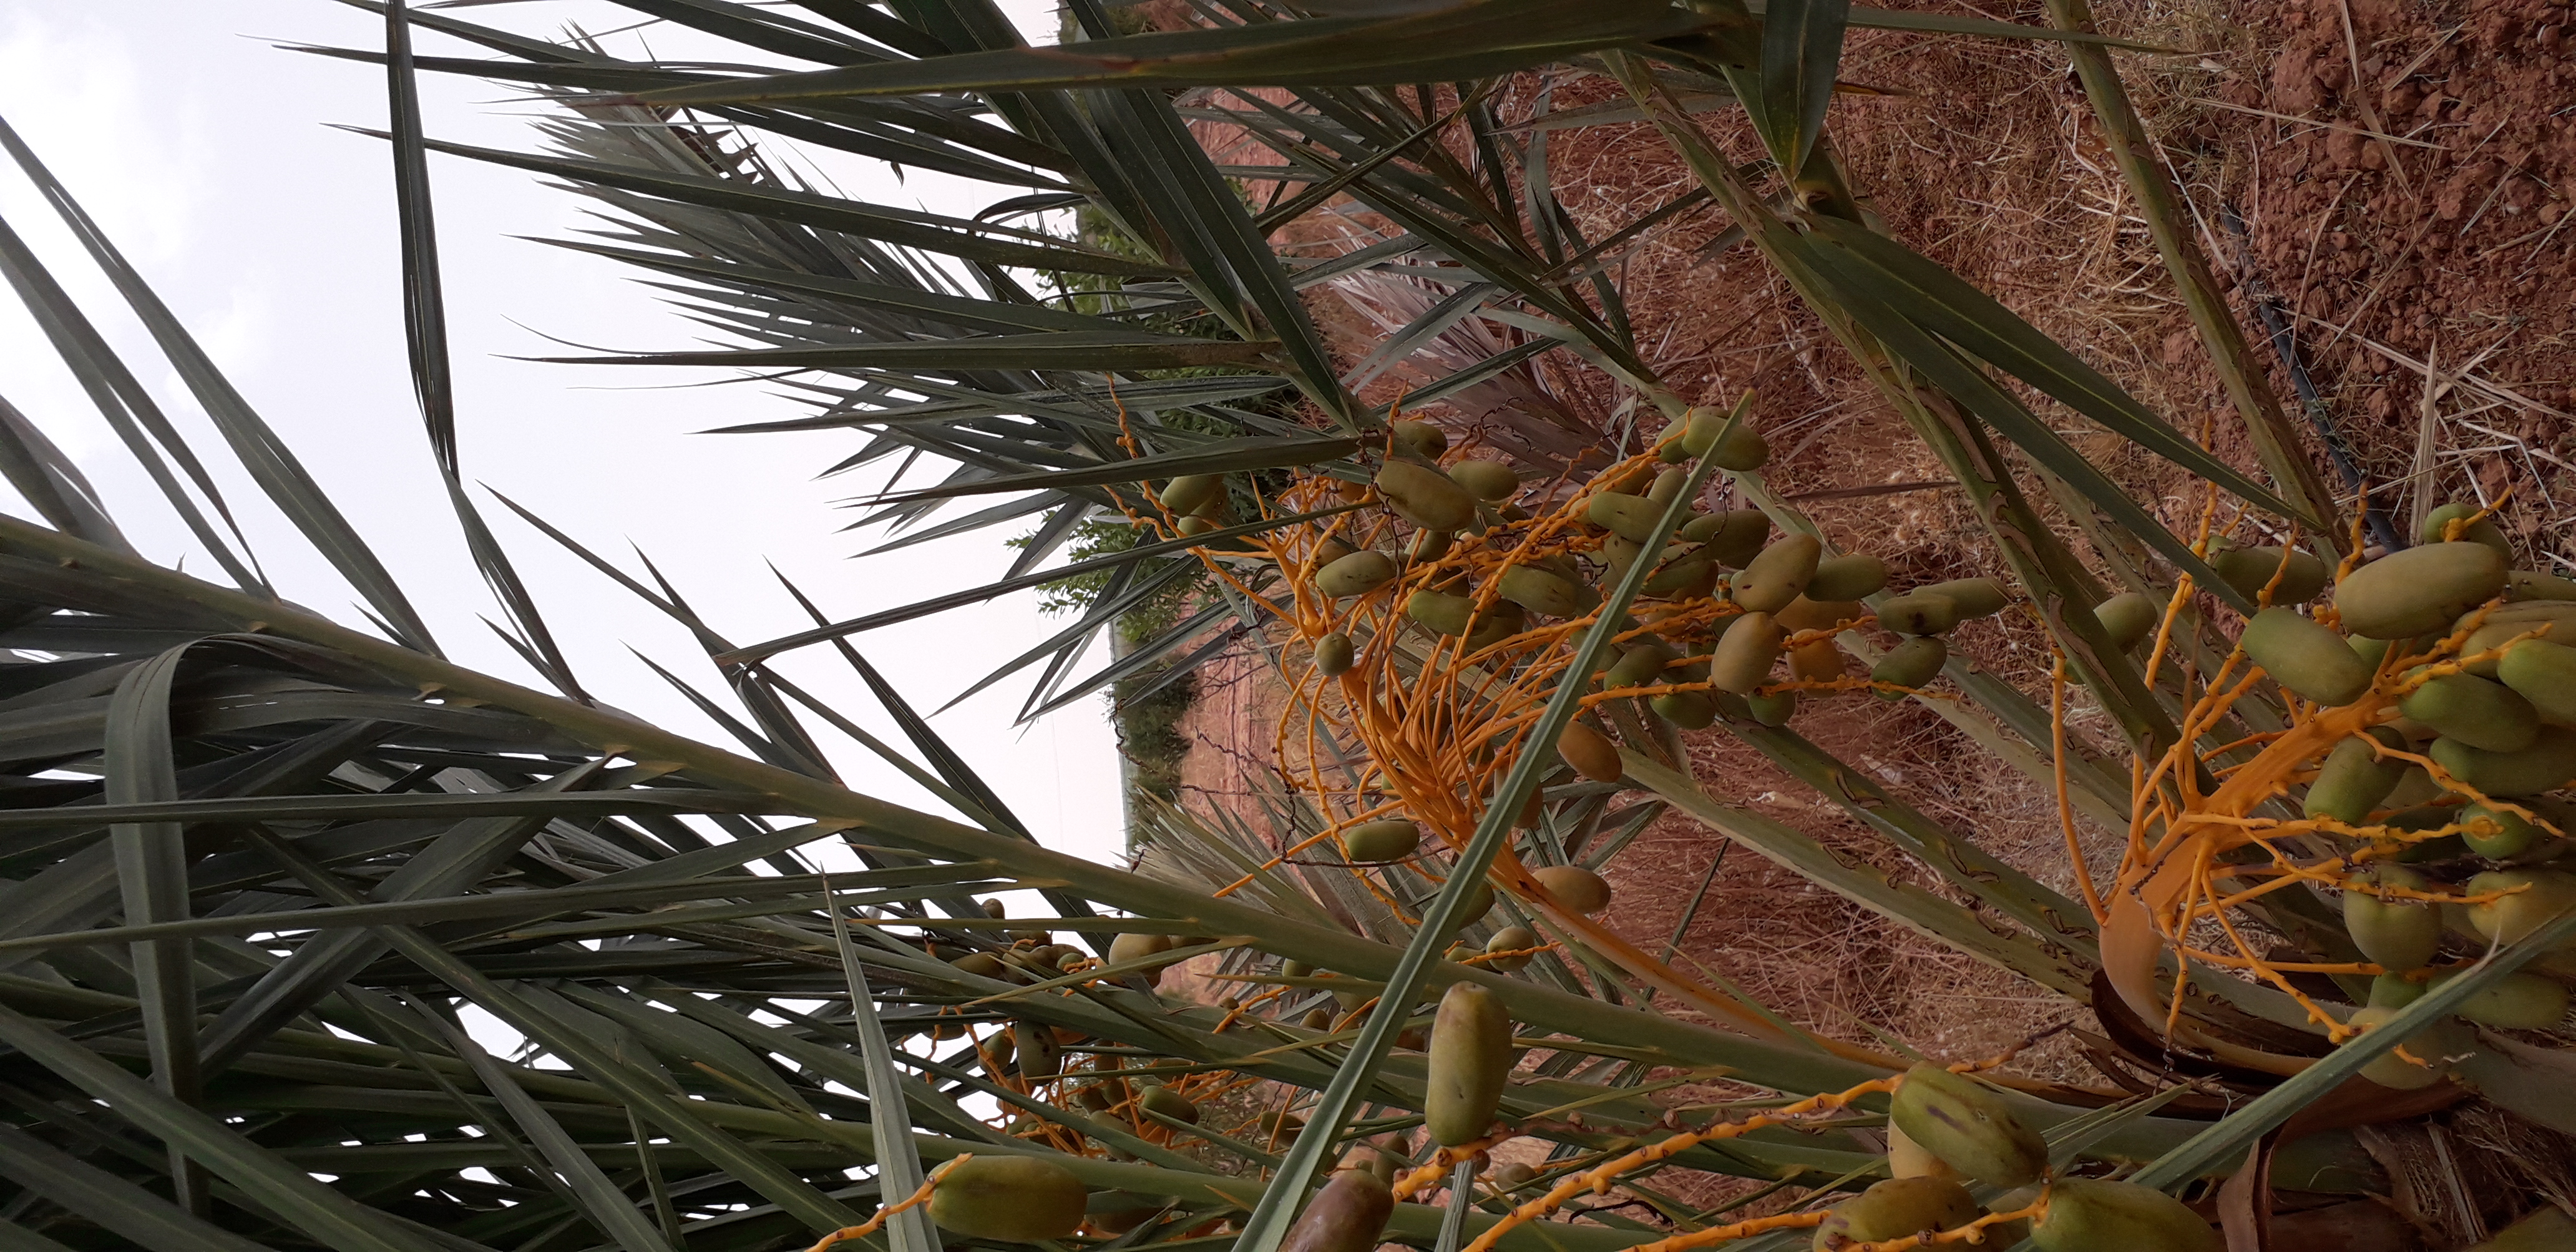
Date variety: Boumajhoul